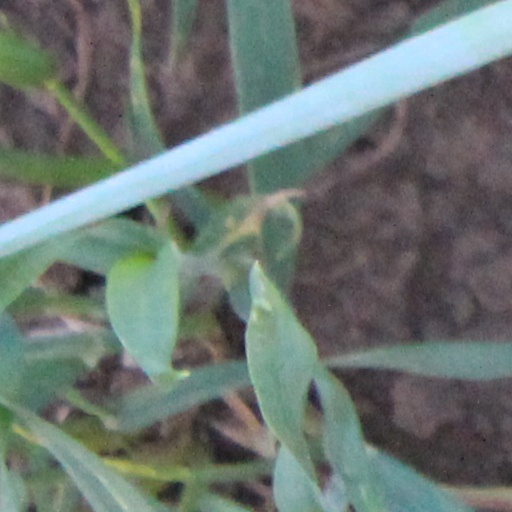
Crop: wheat